Lee Parry

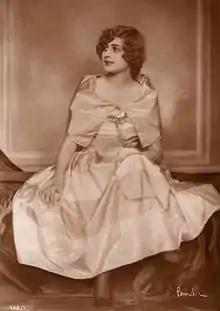
Parry, c. 1920

Lee Parry (born Mathilde Charlotte Benz, 14 January 1901 – 24 January 1977) was a German film actress of the silent era. She appeared in more than 40 films between 1919 and 1939.